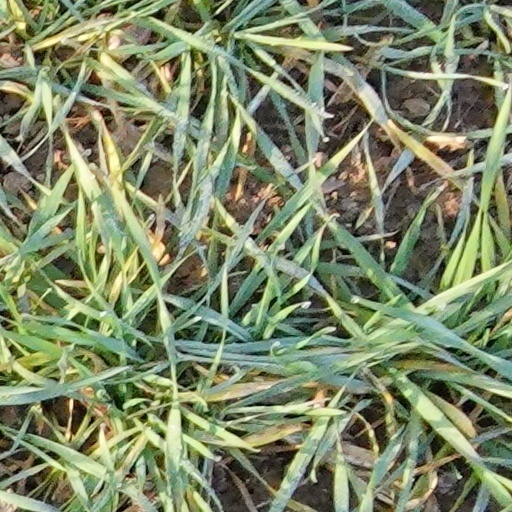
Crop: wheat